Rancho Rincon de Musalacon

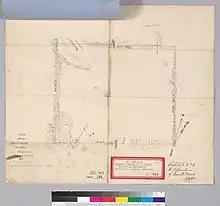
A map of Rancho Rincon de Musalacon from 1859

Rancho Rincon de Musalacon was a Mexican land grant in present-day Sonoma County, California given in 1846 by Governor Pío Pico to Francisco Berreyesa. The grant extended along both sides of the Russian River and encompassed present-day Cloverdale and Asti.